Tales of Destiny

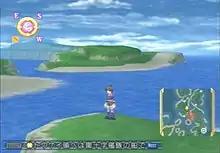
Screen of the "Director's Cut" showcasing the new "Leon Mode" and the 3D map screen

Namco Bandai Games later announced in a July 2007 press conference that yet another version of "Tales of Destiny" would be released for the PlayStation 2 called the , and would be due for release in early 2008. This version was designed to be compatible with the original PlayStation 2 remake's save data, and features new story events and battle difficulty settings. A new "Leon Mode" allows players to take control of the character Leon and experience story events from his point of view, and Stahn's younger sister Lilith is now a playable character. The game was released in Japan in January 2008 alongside a limited special edition packaged with an artbook and soundtrack.